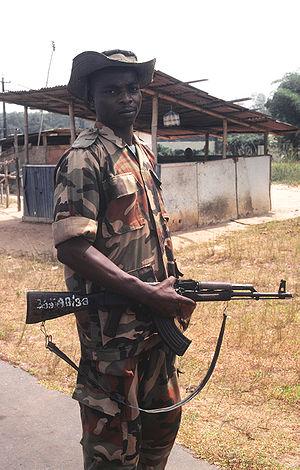
Les forces armées nigérianes sont les forces armées du Nigeria, fondées en 1960 après l'indépendance du pays vis-à-vis du Royaume-Uni.
L'Economic Community of West African States Cease-fire Monitoring Group, ou, aussi appelé les « Casques Blancs » en référence aux Casques Bleus de l’ONU, est un groupe militaire d’intervention placé sous la direction de la Communauté économique des États de l’Afrique de l’Ouest. Il est destiné à l’origine à faire respecter les cessez-le-feu signés dans les pays membres de la CÉDÉAO.
La crise politico-militaire en Côte d'Ivoire ou guerre civile ivoirienne commence le 19 septembre 2002. Un début de solution se profile le 24 janvier 2003 avec la signature des accords de Linas-Marcoussis. Cependant, une brusque crispation en novembre 2004 remet en cause toutes les avancées obtenues. Une promesse de règlement final se dessine enfin avec la signature de l’accord politique de Ouagadougou le 4 mars 2007, avant d'être remis en cause à l'occasion de l'élection présidentielle ivoirienne de 2010 et de la crise politique qui en résulte.